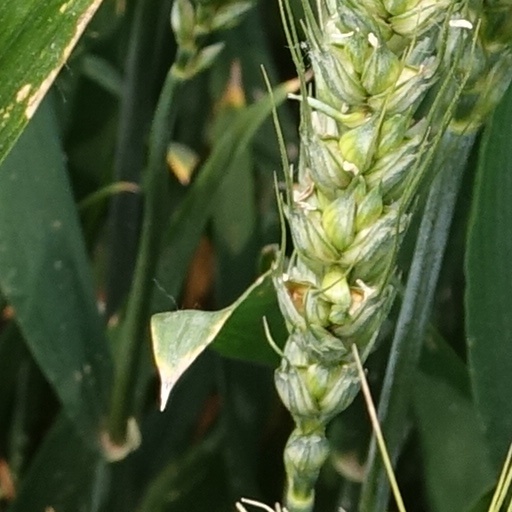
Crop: wheat